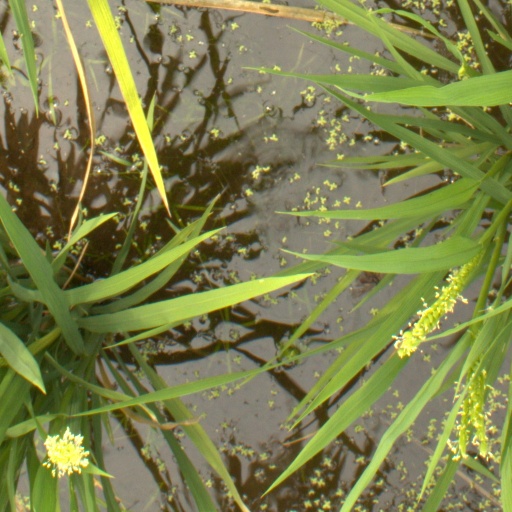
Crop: rice